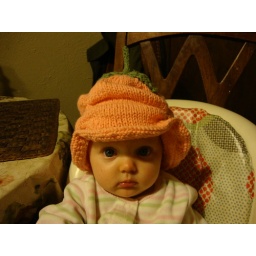
Bell's new flower hat (made by me!)